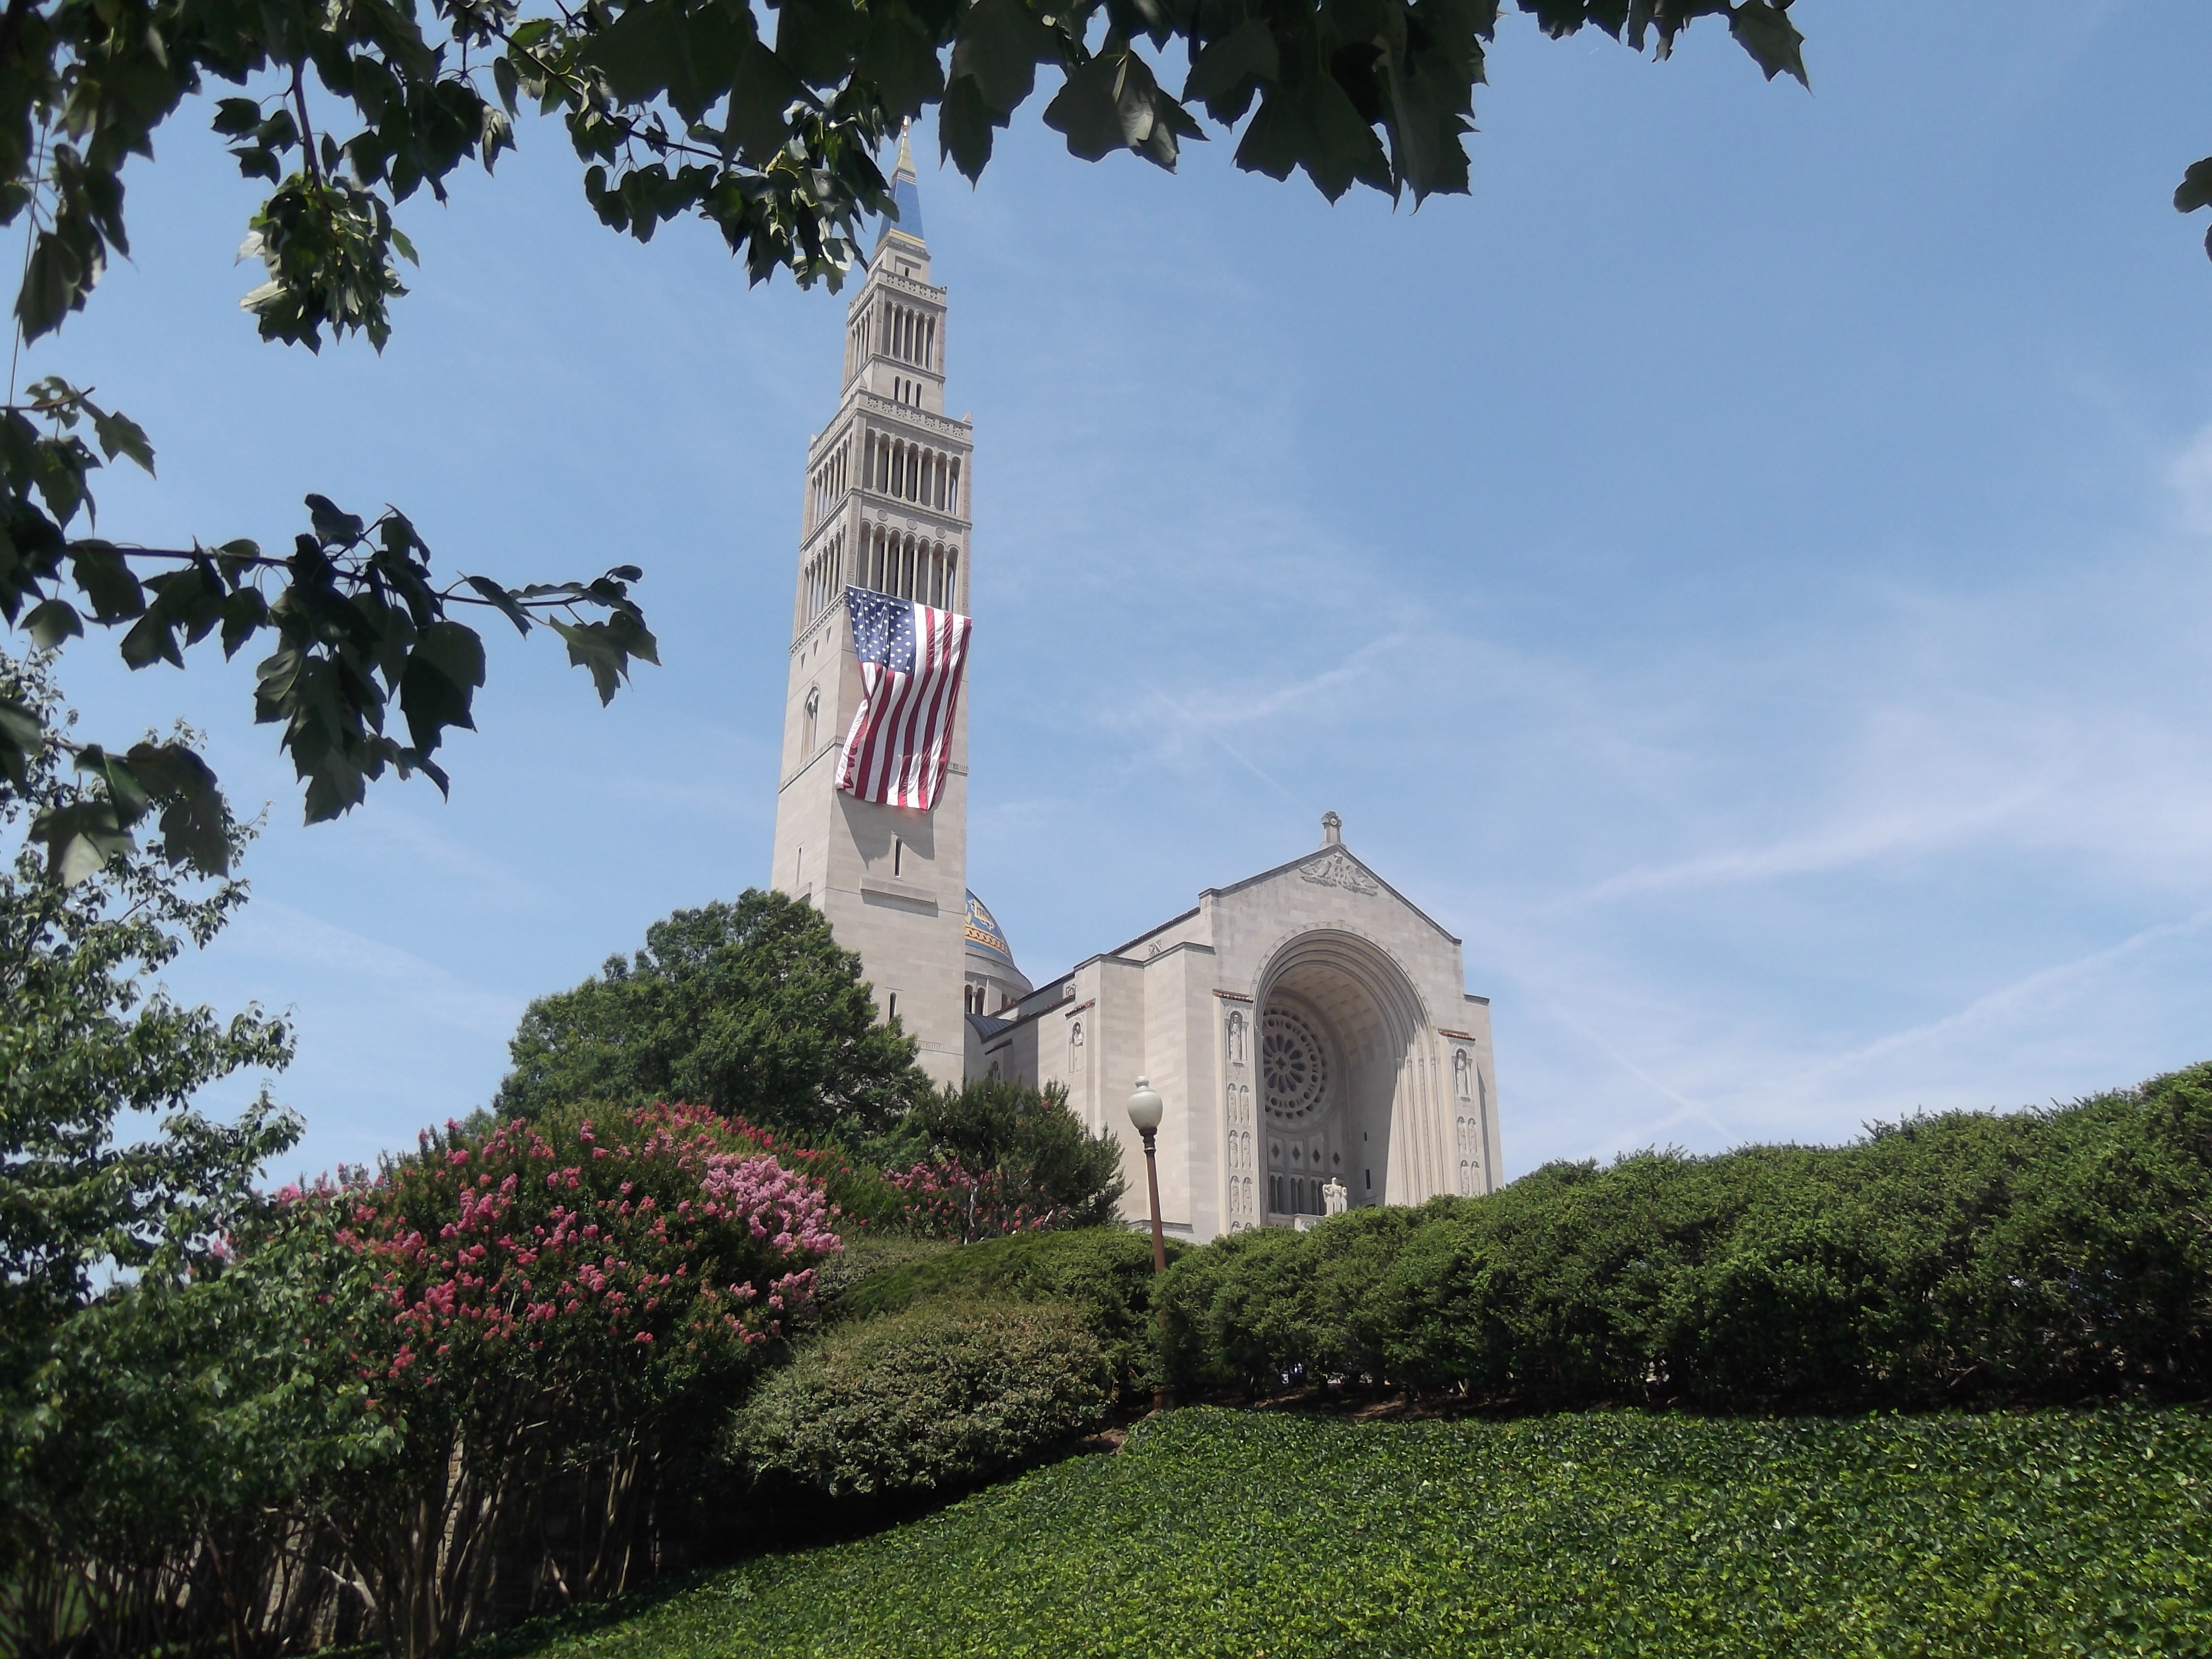
architecture, building, tower, america, religion, landmark, church, chapel, place of worship, dc, catholic, monastery, shrine, basilica, estate, conception, washington dc, catholicism, immaculate, immaculate conception